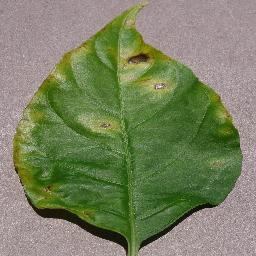
Label: Pepper,_bell___Bacterial_spot